Bernard Wrigley

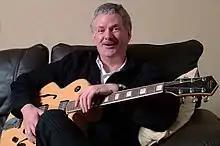
Bernard Wrigley

Bernard Wrigley (born 25 February 1948 in Bolton, Lancashire, England) is an English singer, actor and comedian. He is sometimes known by the nickname "The Bolton Bullfrog".